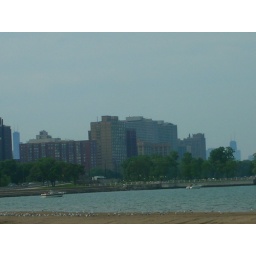
hyde park, and sears tower and hancock building in the background